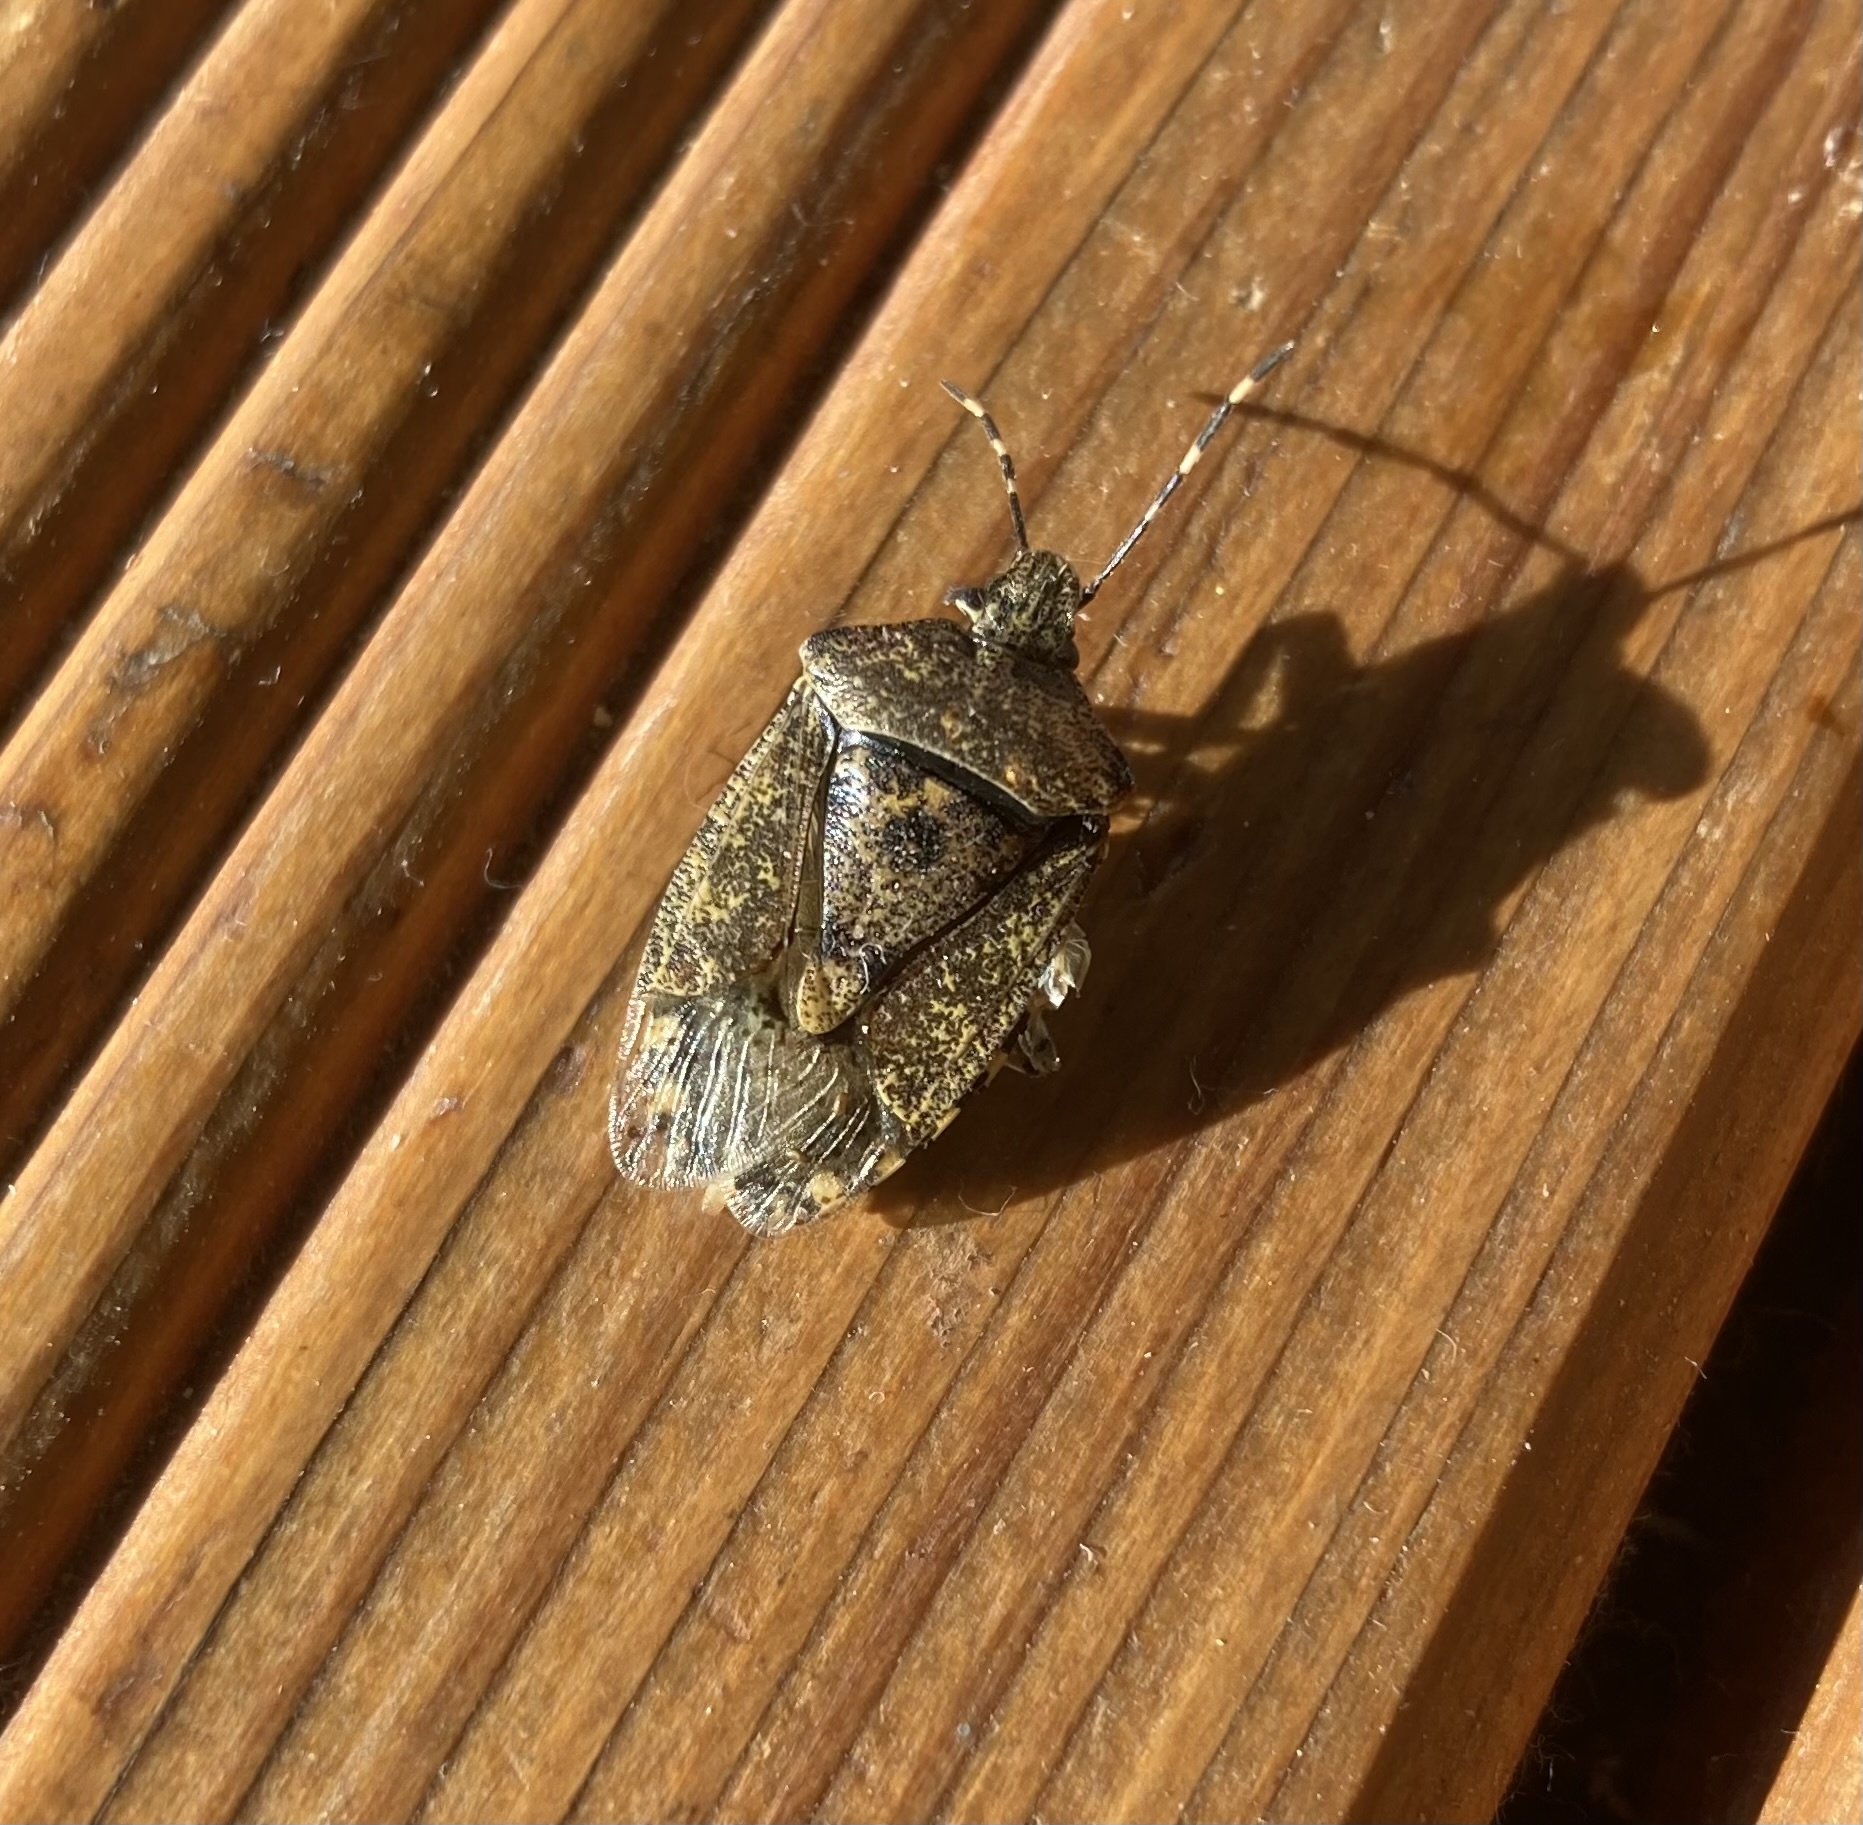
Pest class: stink_bug